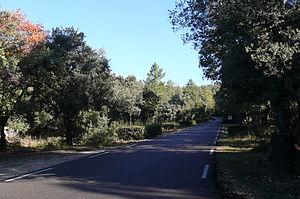
Le mont Ventoux est un sommet situé dans le département français de Vaucluse en région Provence-Alpes-Côte d'Azur. Culminant à 1 910 mètres, il fait environ 25 kilomètres de long sur un axe est-ouest pour 15 kilomètres de large sur un axe nord-sud. Surnommé le Géant de Provence ou le mont Chauve, il est le point culminant des monts de Vaucluse et le plus haut sommet de Vaucluse. Son isolement géographique le rend visible sur de grandes distances. Il constitue la frontière linguistique entre le nord et le sud-occitan.
Le cyclisme au mont Ventoux est pratiqué couramment, notamment dans le cadre du Tour de France. La position géographique peut rendre cette montée pénible en raison de la chaleur et du mistral notamment, en plus du profil raide.